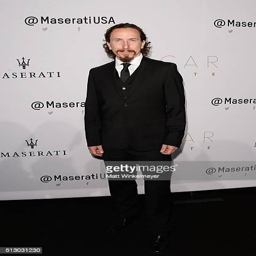
actor arrives after party hosted by comedian at w hollywood